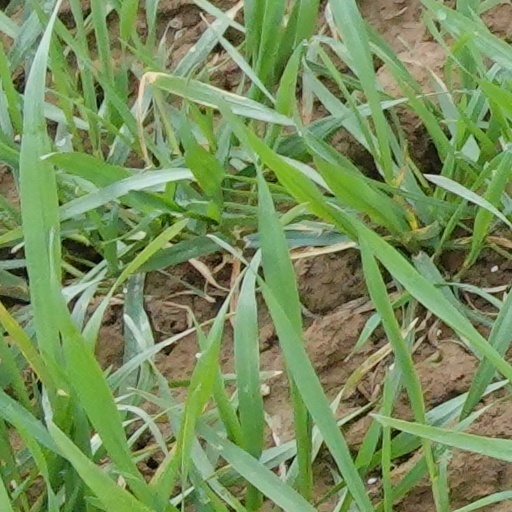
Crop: wheat